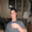
Label: man